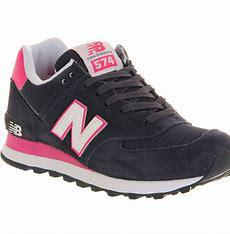
Brand: New
Model: Balance WL574